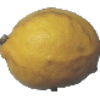
Label: Lemon 1